Rev limiter

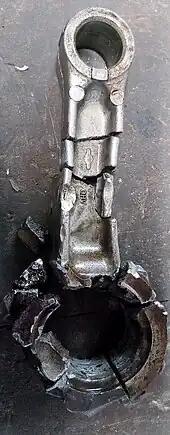
x300px

There is considerable variation between manufactures on where to have the redline for their engines: from 100 to 12,000 RPM. If an engine goes overspeed, commonly called "over-revving", damage to the piston and valvetrain may occur when a valve stays open longer than usual. Valve float can possibly result in loss of compression, misfire, or a valve and piston colliding with each other. It's also possible the engine will throw a connecting rod between the crankshaft and piston. The engine will then need to be repaired or replaced entirely.